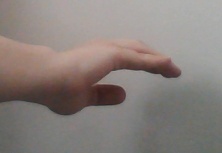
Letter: jeem